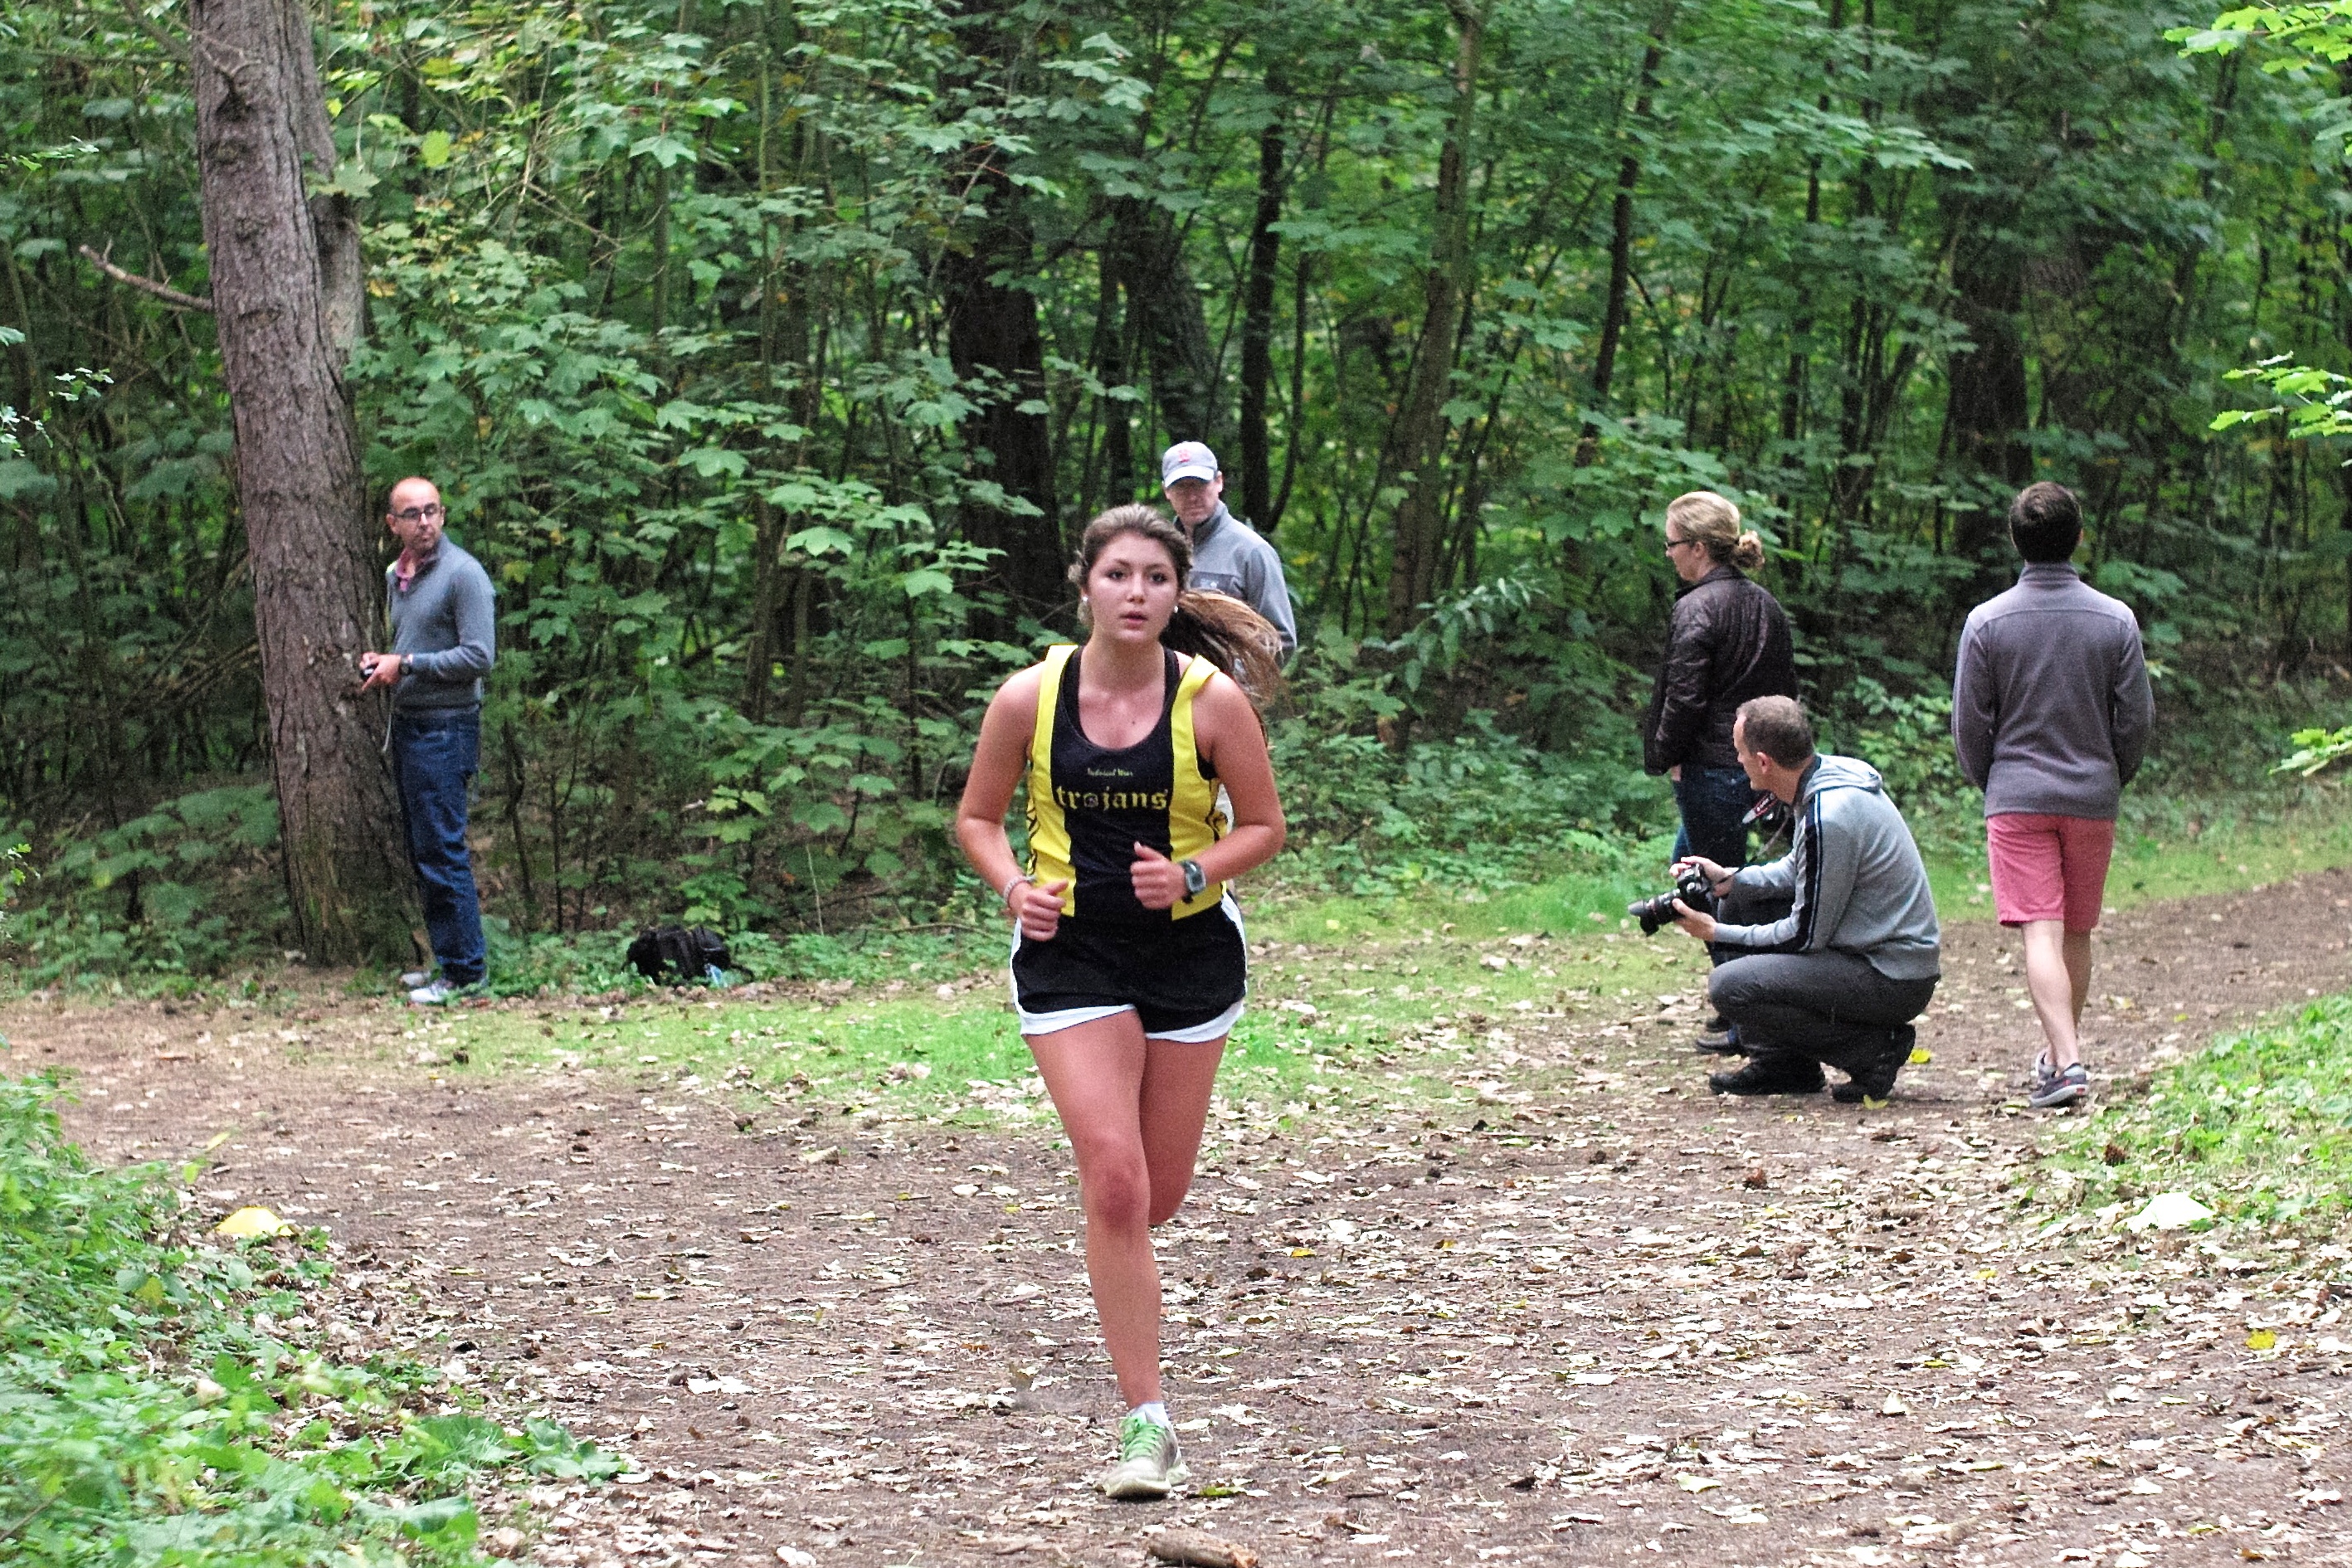
walking, person, trail, running, country, recreation, jogging, cross, race, competition, holland, hague, netherlands, girls, m, american, sports, boys, 50, school, runners, endurance, leica, 240, summilux, wassenaar, meet, xc, physical exercise, outdoor recreation, human action, endurance sports, ultramarathon, duathlon, cross country running